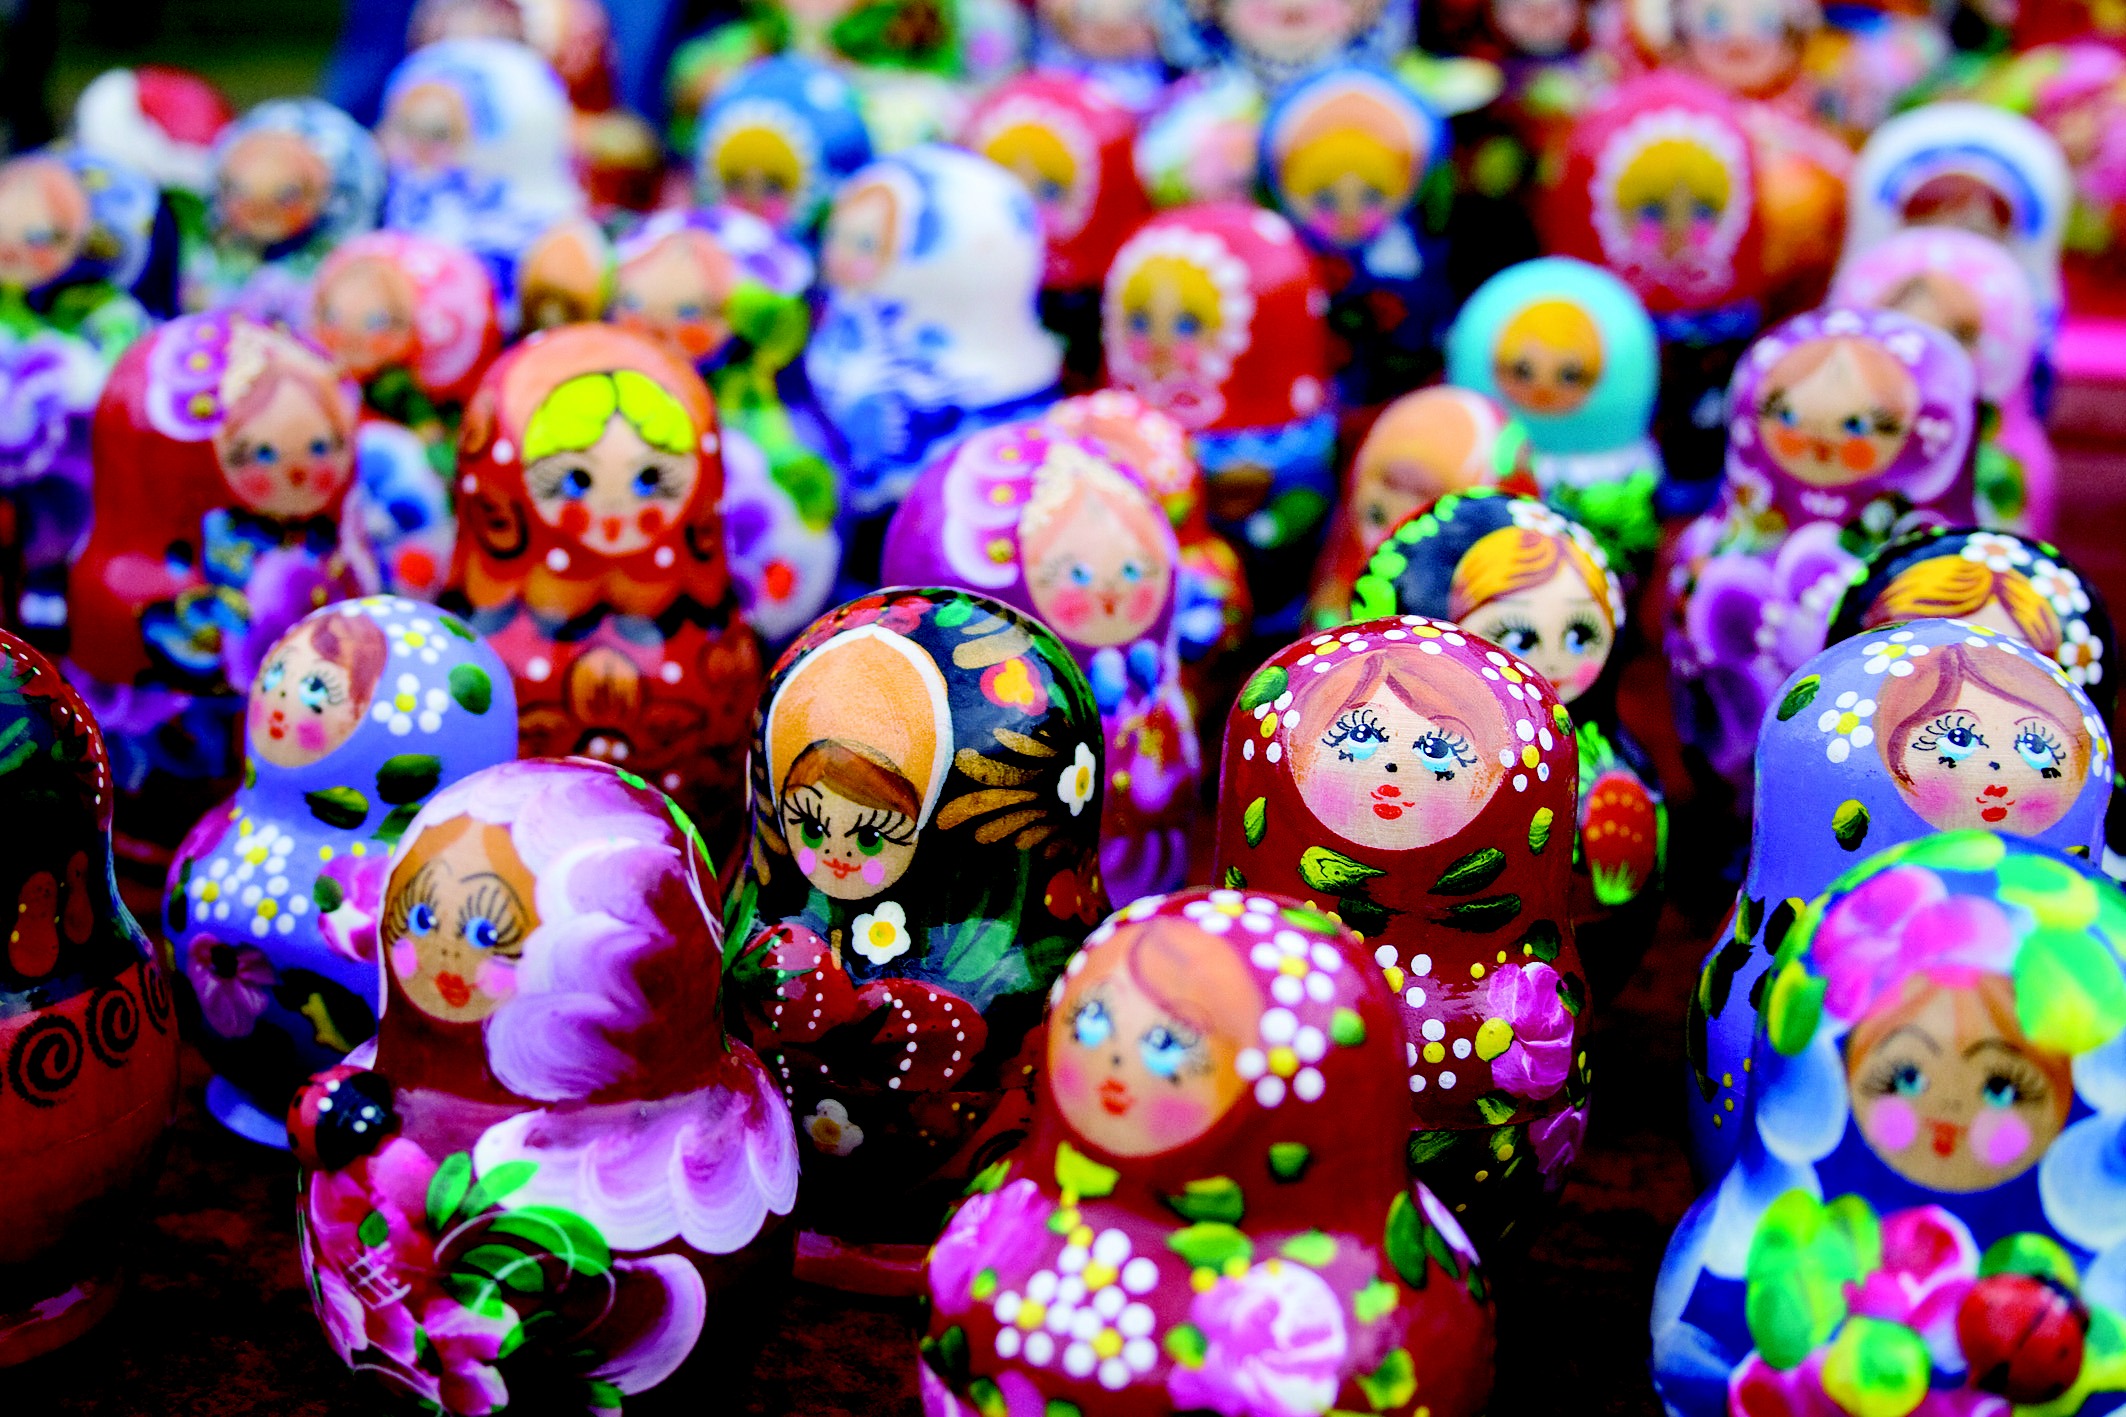
color, toy, doll, children, marionette, toys, dolls, sweetness, matriosca